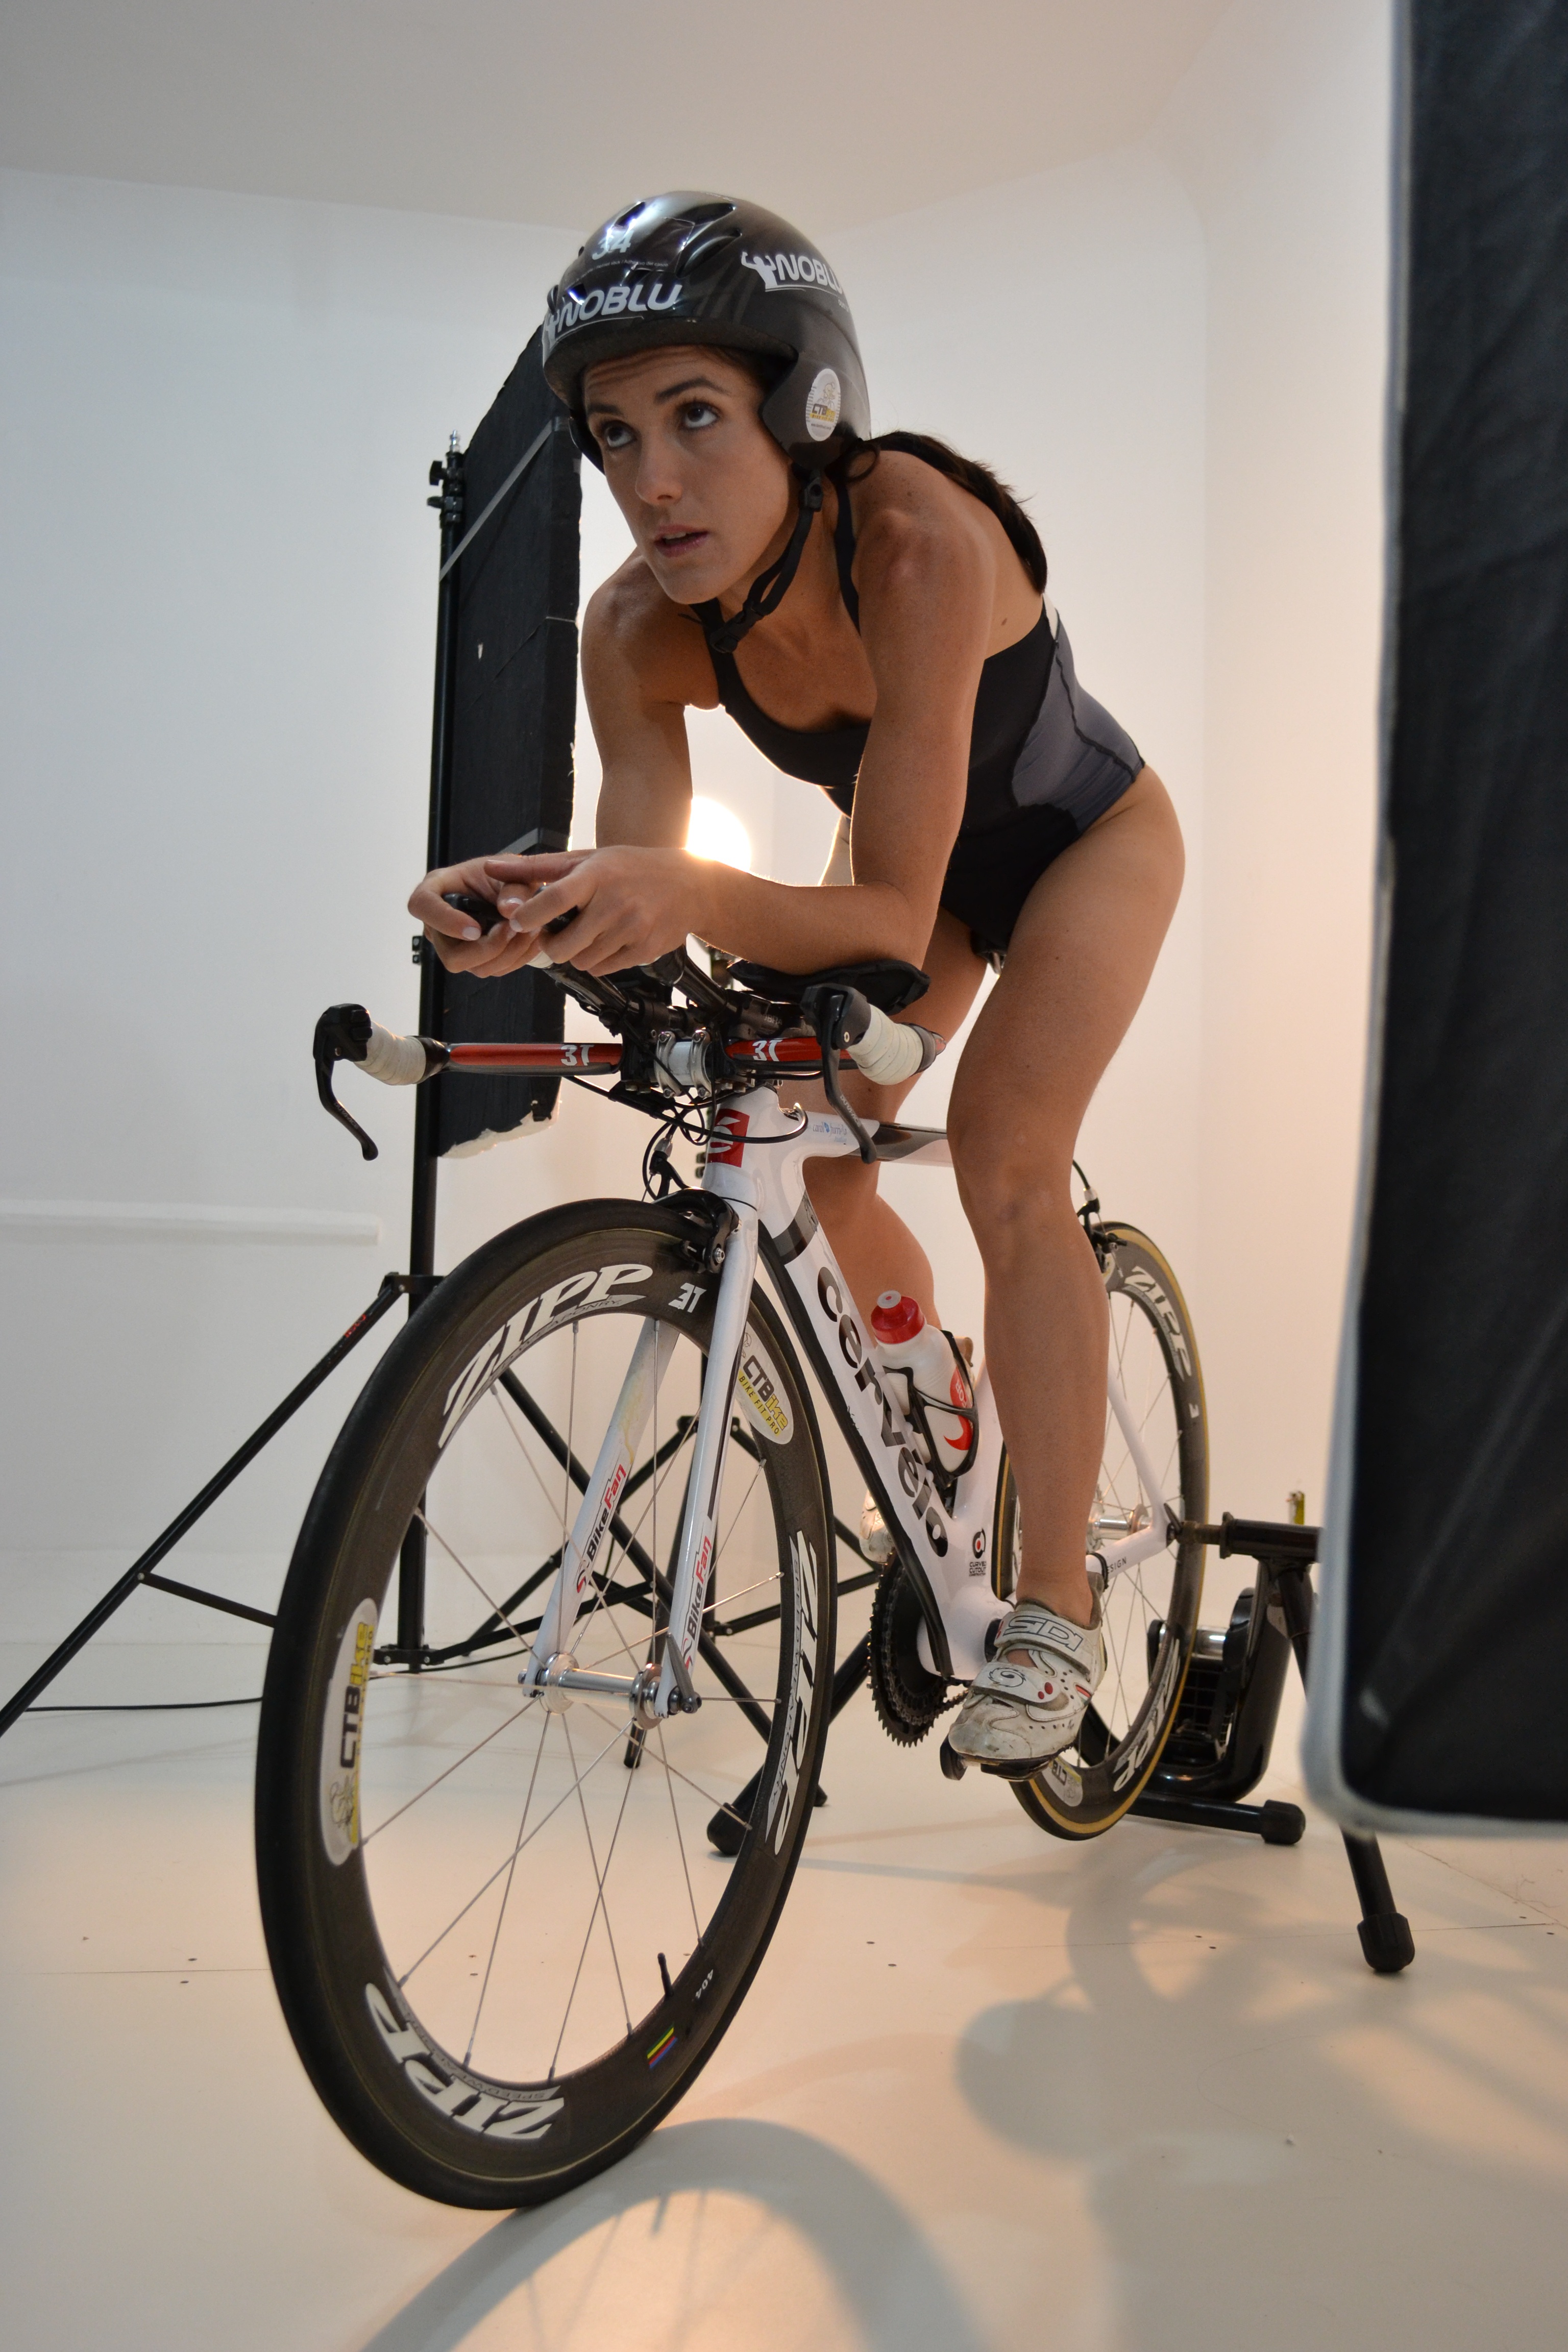
sport, bicycle, bike, female, vehicle, studio, black, sports equipment, mountain bike, cycling, athlete, photo shoot, road cycling, land vehicle, road bicycle, racing bicycle, pedaling